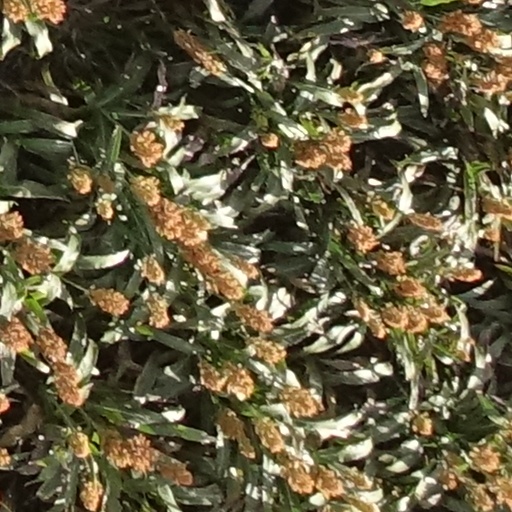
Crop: sorghum